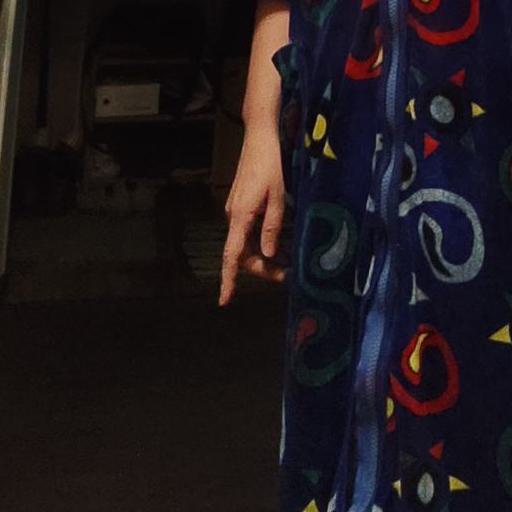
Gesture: no_gesture